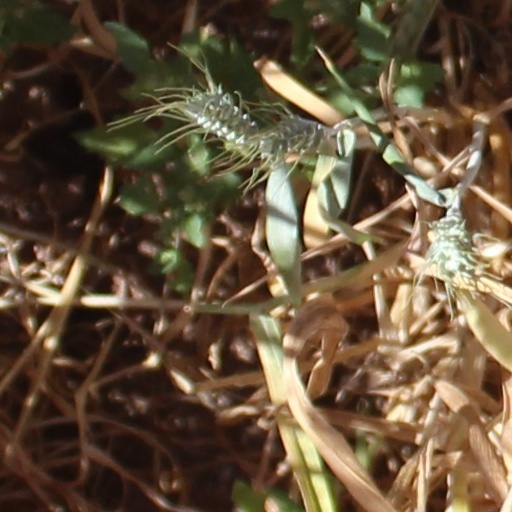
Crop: wheat